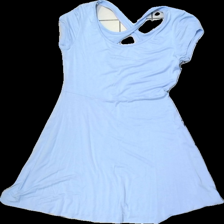
View: front
Type: Dress
Category: Ladies
Brand: Hollister (Abercomb & Fitch)
Colors: Blue
Material: 100% Viscose
Cut: Loose
Size: 36
Season: All
Damage: stain
Damage location: bottom center
Price range: <50
Recommended usage: Recycle
Description: blue dress